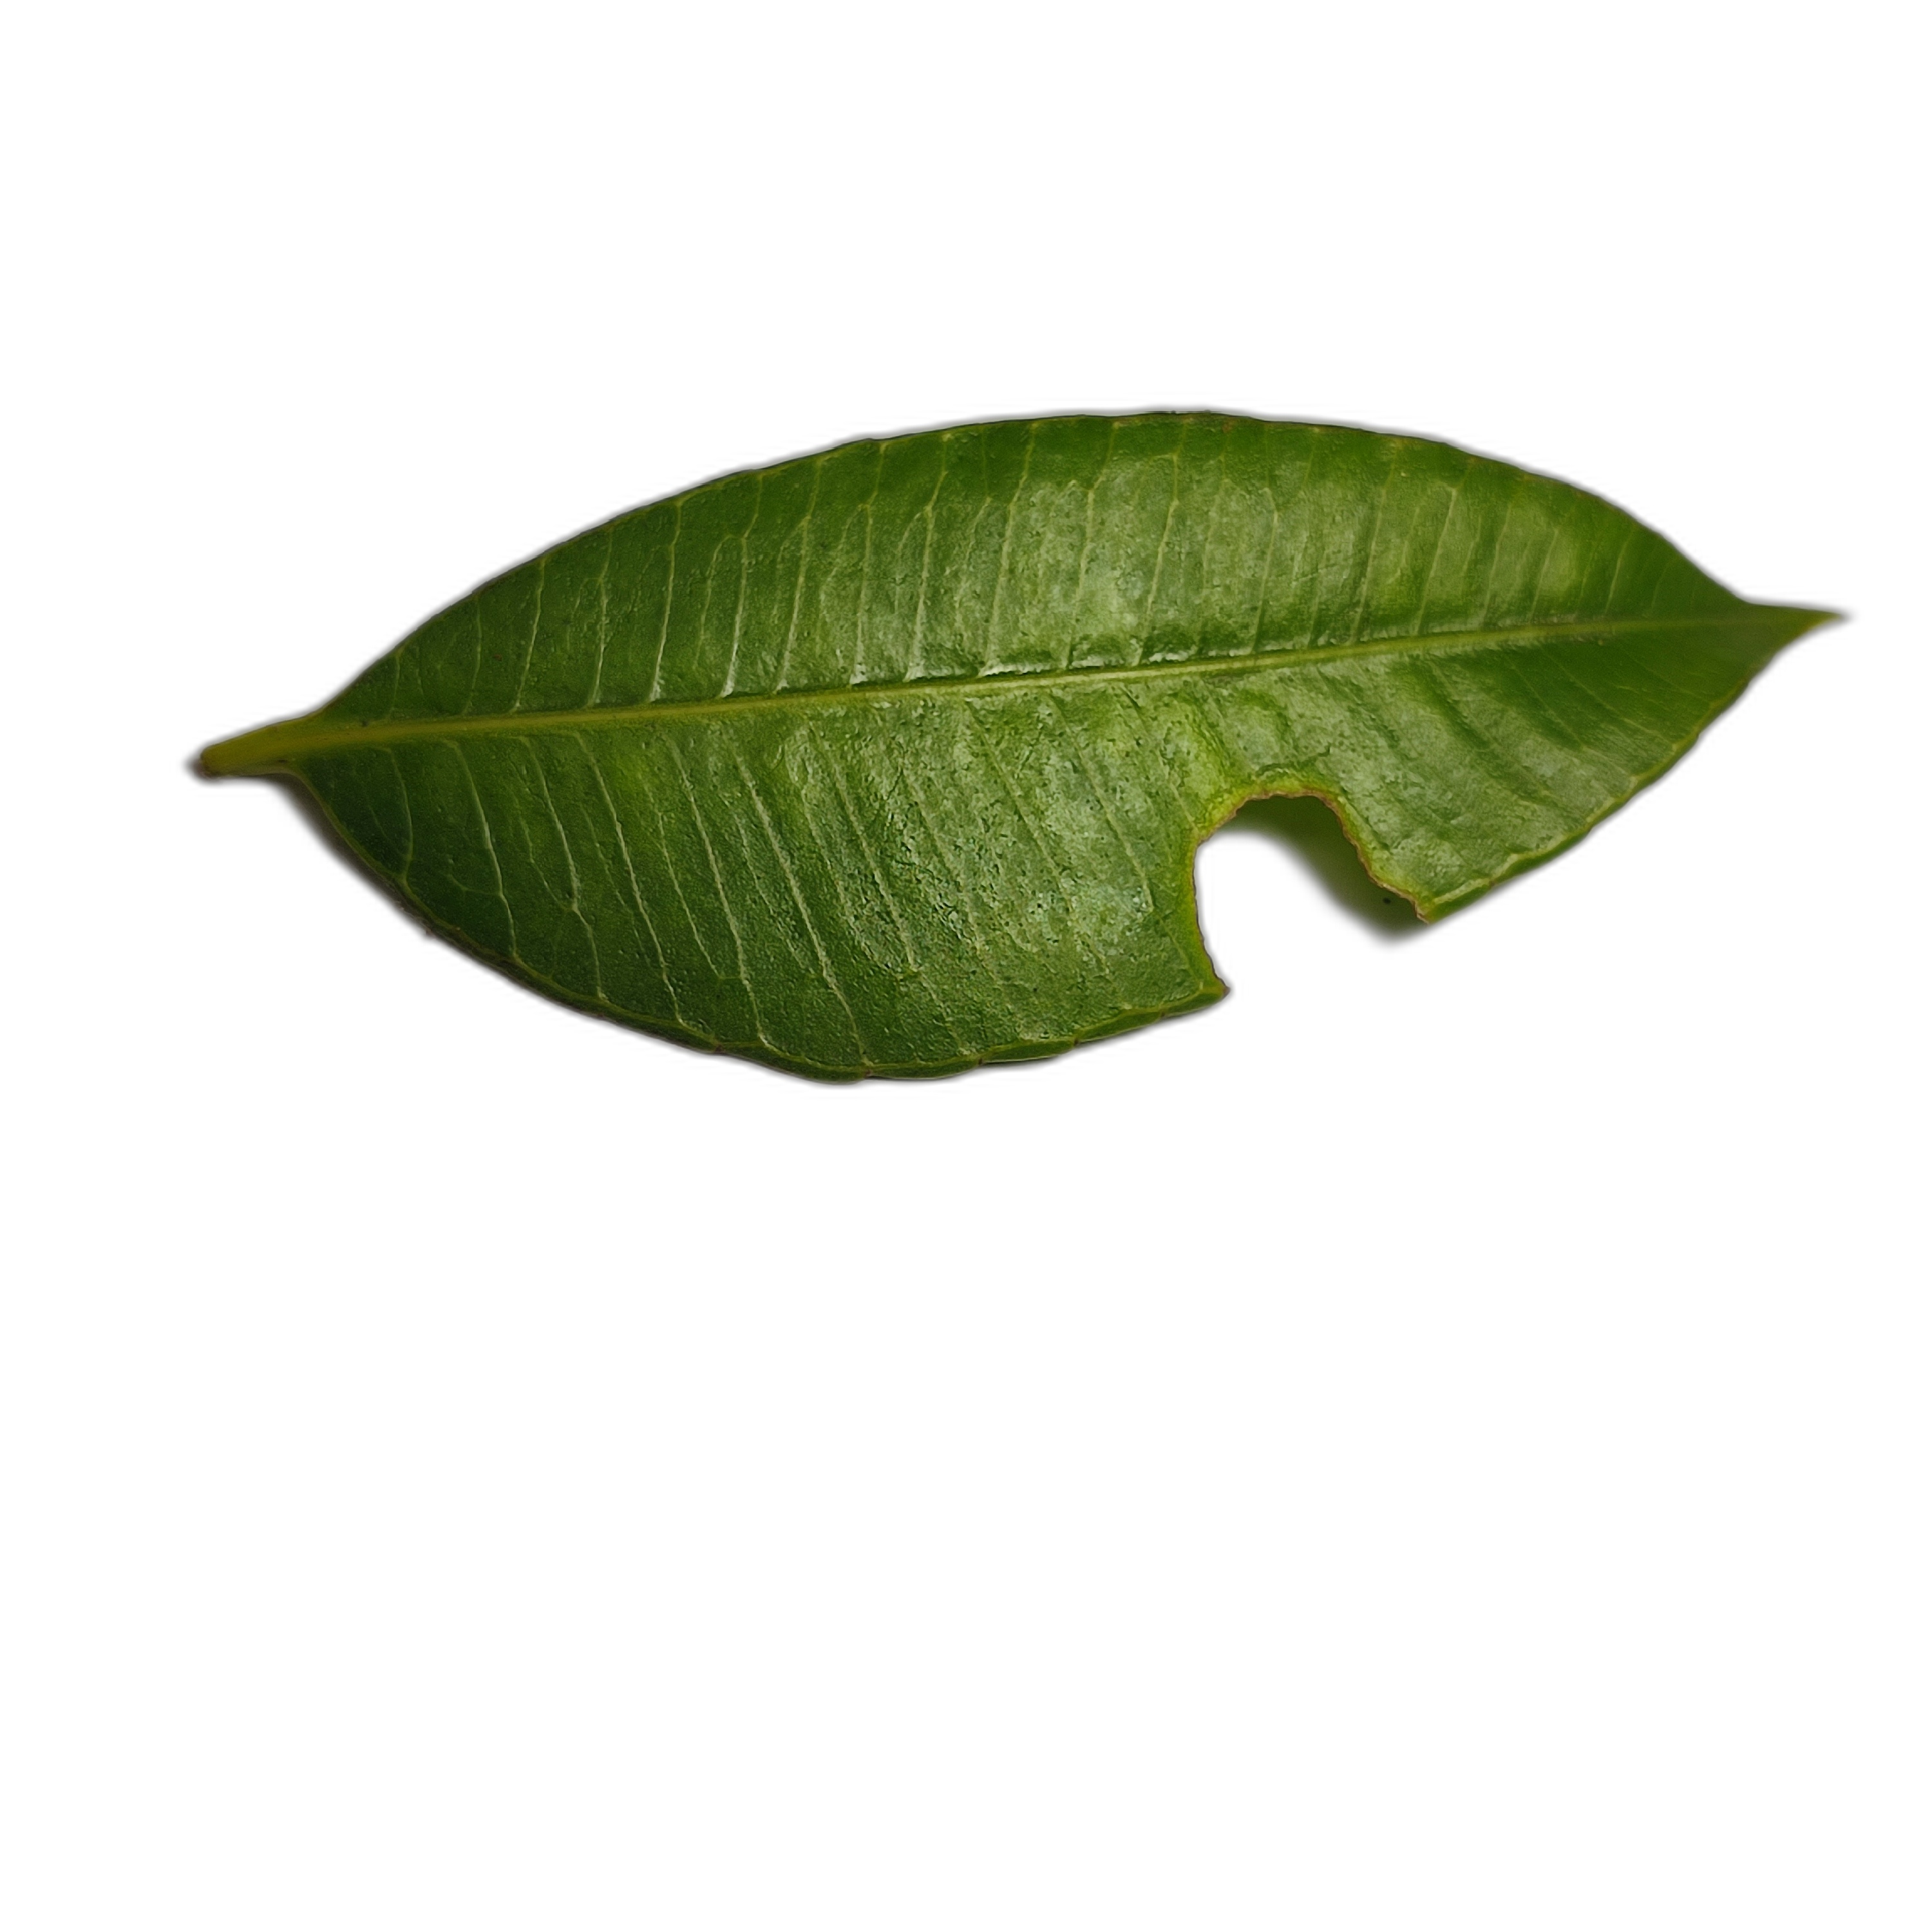
Label: not_healthy